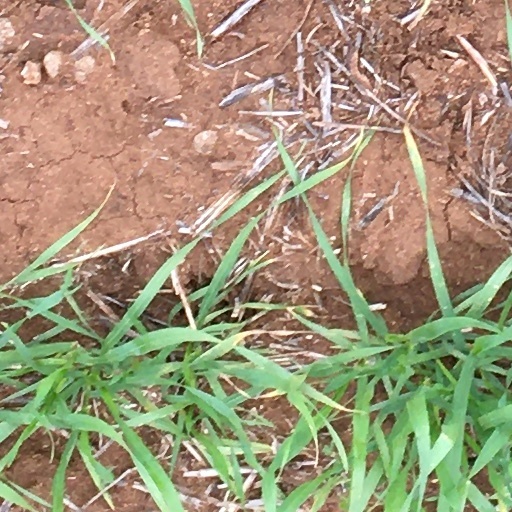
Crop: wheat